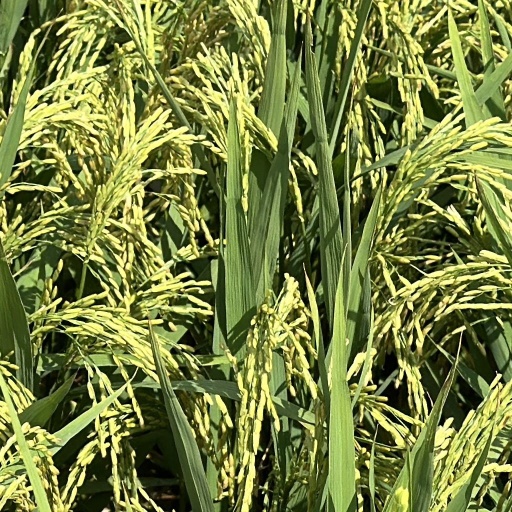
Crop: rice